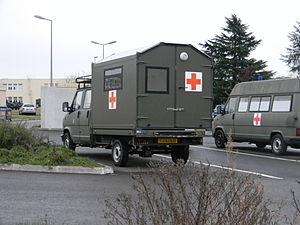
Camionnette militaire de secours au camp de la Valbonne, dans l'Ain.
Le camp militaire de La Valbonne est un camp militaire français situé à proximité de La Valbonne, dans l'Ain. Le territoire du camp militaire, implanté en 1872, est partagé entre les communes de Balan, Saint-Maurice-de-Gourdans, Béligneux, Pérouges, Saint-Jean-de-Niost pour un total d'environ 1 600 hectares.
Balan est une commune française située dans le département de l'Ain en région Auvergne-Rhône-Alpes.
Le 68ᵉ régiment d'artillerie d'Afrique, ou 68ᵉ régiment d'artillerie est une unité de l'armée de terre française. Le régiment est le dernier des régiments d'artillerie d'Afrique en activité. Il est l'héritier des régiments d'artillerie d'Afrique et groupes d'artillerie d'Afrique. Il est à ce titre dépositaire des traditions de l'artillerie d'Afrique et autorisé officiellement depuis 1993 à porter des attributs spécifiques rappelant cet héritage.